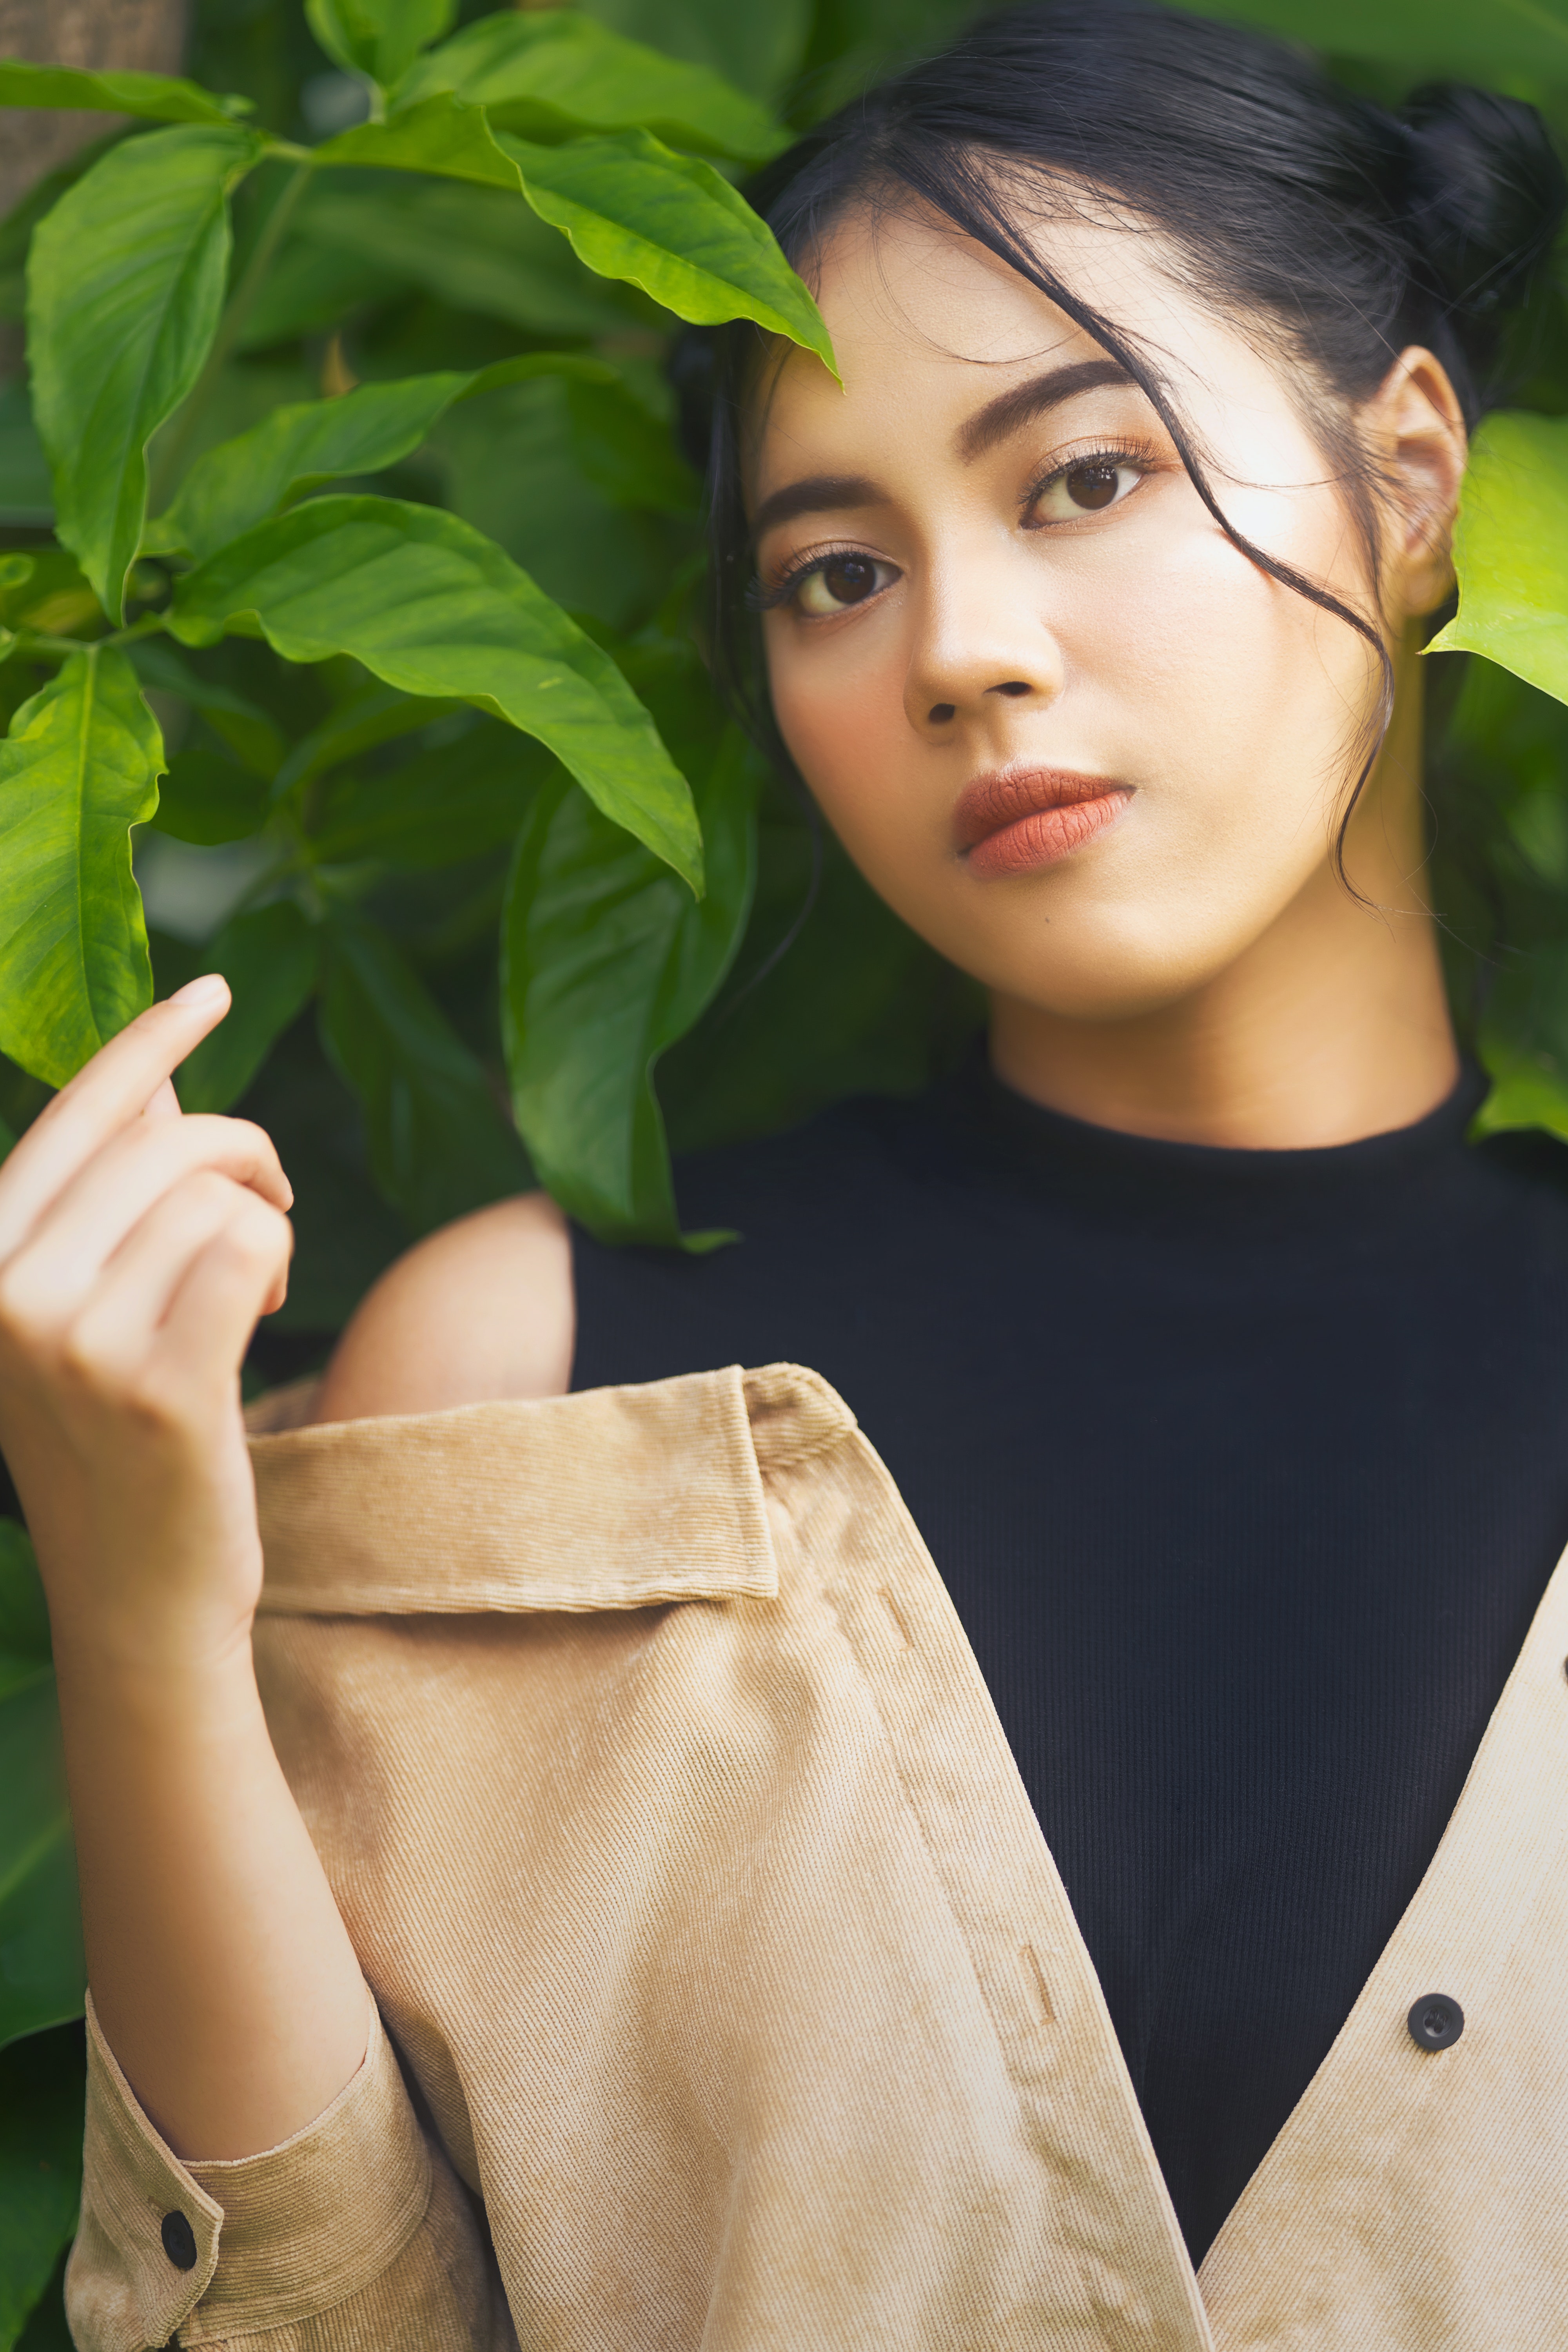
woman, skin, lip, hairstyle, shoulder, facial expression, People in nature, eyelash, leaf, neck, flash photography, sleeve, gesture, street fashion, collar, black hair, cool, plant, long hair, beauty, formal wear, makeover, happy, grass, fashion design, spring, brown hair, fashion model, tree, peach, portrait photography, photo shoot, sitting, portrait, model